Schlenk flask

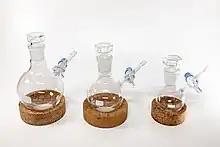
Three Schlenk flasks with 500, 250 and 100 mL volume on cork rings.

When using Schlenk systems, including flasks, the use of grease is often necessary at stopcock valves and ground glass joints to provide a gas tight seal and prevent glass pieces from fusing. In contrast, teflon plug valves may have a trace of oil as a lubricant but generally no grease. In the following text any "connection" is assumed to be rendered mostly air free through a series of vac-refill cycles.